Battle of Kápolna

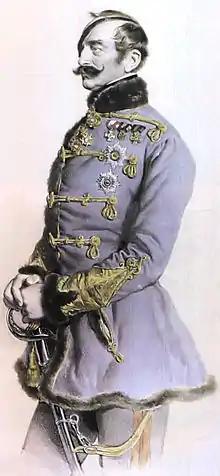
Franz Schlik, a lithograph by Josef Kriehuber

The Kisfaludy brigade of the II Corps' Szekulits Division, was deployed at Kál, between the village and the Tarna stream. At this section, from the direction of Árokszállás, Major General Schwarzenberg's division went on the attack. Schwarzenberg's column came across the cavalry detachment forming the vanguard of Szekulits's division behind the Tarnóca stream, at the Nagyút farm, which quickly fled without putting up any resistance. Schwarzenberg followed the retreating troops as far as the stream flowing down from Vécs towards Zsadány, in front of which the Dietrich Brigade formed up in two battle lines, with 1 battery on each flank. Lieutenant-Colonel István Szekulits, who personally commanded the brigade, crossed the Tarna with his troops at the first cannon shot and confronted the K.u.K. troops. A brief cavalry skirmish broke out between the Uhlans, who formed the Imperial vanguard led by Count Bellegrade, and the Hungarian Hussars at the very beginning of the battle. Apart from that, on this part of the battlefield, nothing important was fought with the exception of an artillery duel. The Szekulits division held its positions until the evening. This was facilitated because Zeisberg's column, although it could easily have done so, did not take at all part in that day's battle. The aforementioned column reached only Méra and Boconád instead of Heves on the morning of the 26th, from where Zeisberg went to Gyöngyös to personally receive further instructions from Windisch-grätz. Instead of him, Colonel Liubimiresko, at the sound of the cannon fire from the direction of Kál, led his column forward to Nagyút, from where, in the evening, he retreated again to Méra and Boconád without firing a single shot. Thanks to these, the Szekulits division, although it was inferior to its opponent in both numbers and artillery, on the first day of the battle held its positions, with its inferior artillery won superiority over the enemy, inflicting heavy losses on them.